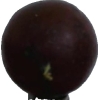
Label: gooseberry